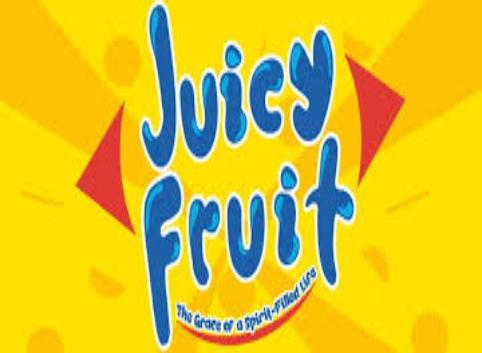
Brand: Juicy Fruit
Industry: Food